Hermann Ulrici

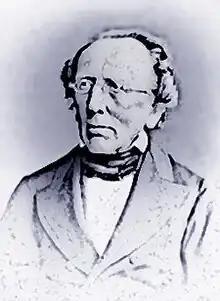

Hermann Ulrici (23 March 180611 January 1884) was a German philosopher. He was co-editor (with I. H. Fichte) of the philosophical journal "Zeitschrift für Philosophie und philosophische Kritik". He also wrote under the pseudonym of Ulrich Reimann.